Korean Unification Government

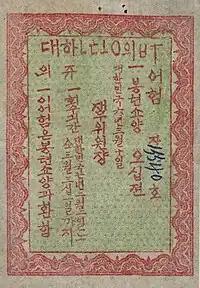
Korean Unification Government bill

At that time, Koreans in Western Jiandao were experiencing economic difficulties because they had to pay rent and taxes to Chinese landlords and Chinese officials. Therefore, in order to improve this situation, the Unification Government negotiated with Chinese landowners and Chinese government officials, and established unemployment incentive measures to protect Korean residents and secure financial resources. They encouraged side jobs for Koreans, opened labor training centers to provide farming education, planned the establishment of factories, and created stock companies. They established of labor training centers for Koreans, and the establishment of the Manchuria Agricultural Corporation.